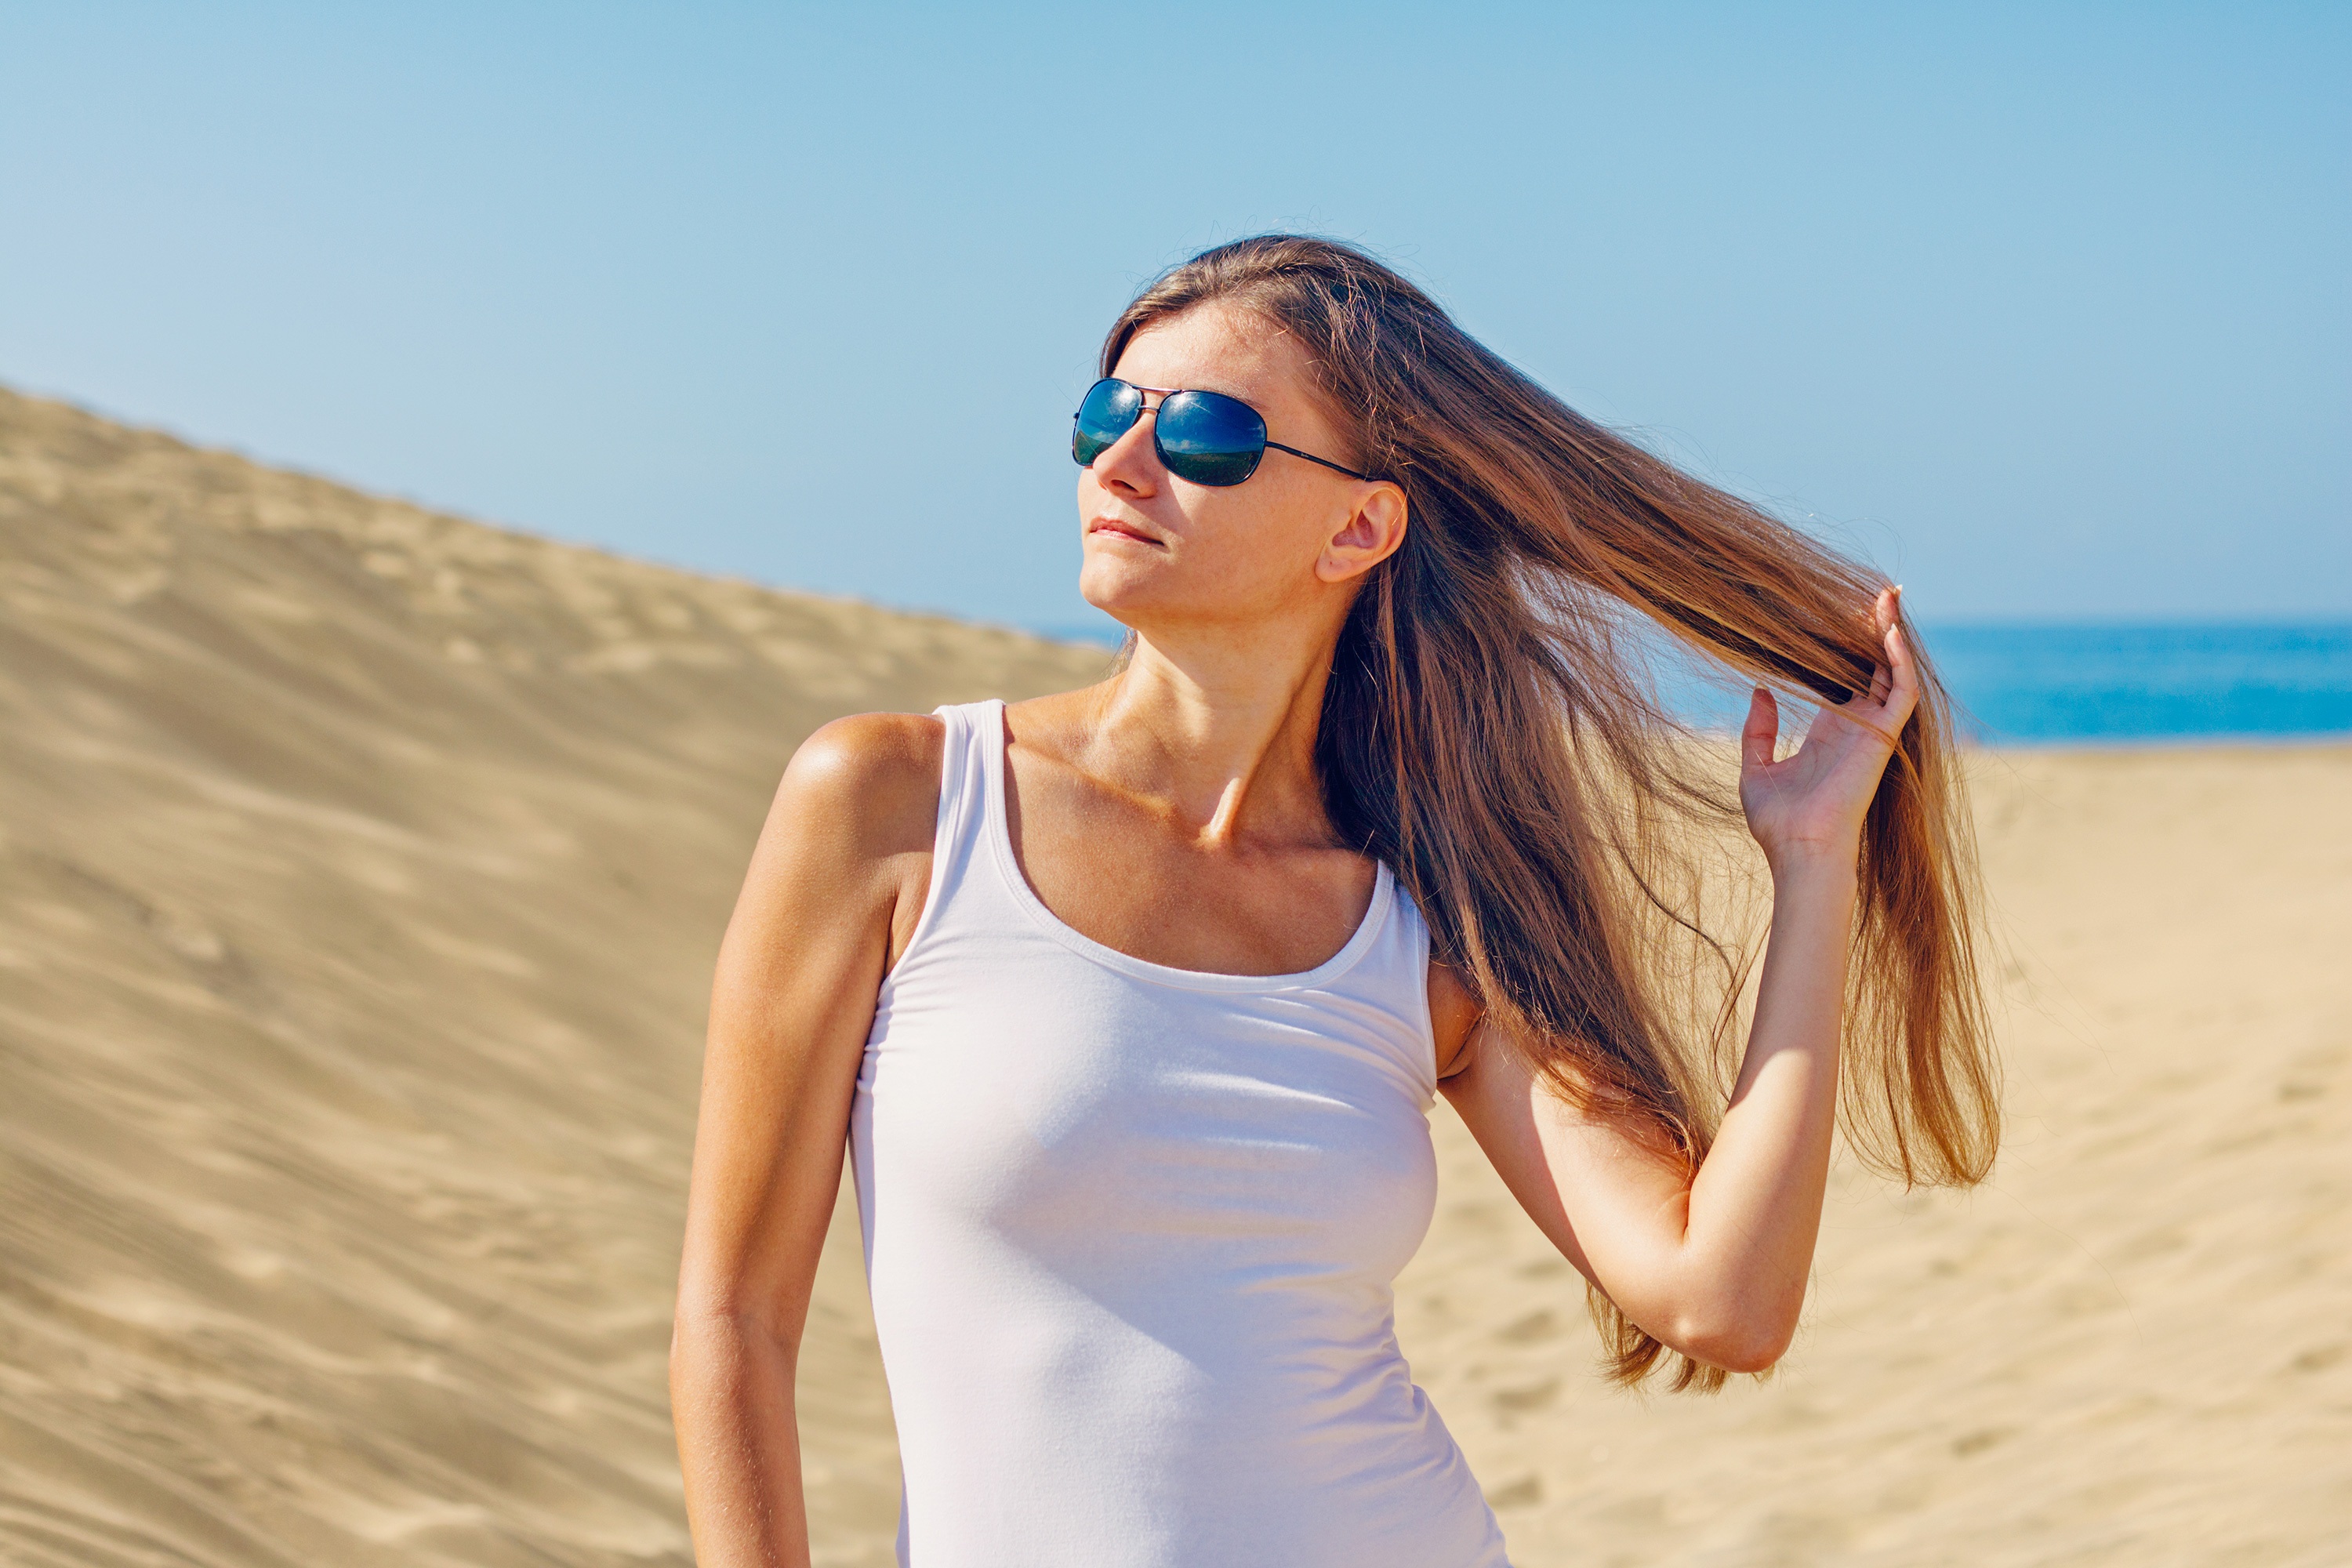
beach, sea, sand, ocean, woman, summer, vacation, model, spring, holiday, blue, clothing, swimwear, long hair, dunes, sunglasses, beauty, gran canaria, young woman, maspalomas, canary islands, photo shoot, sun tanning